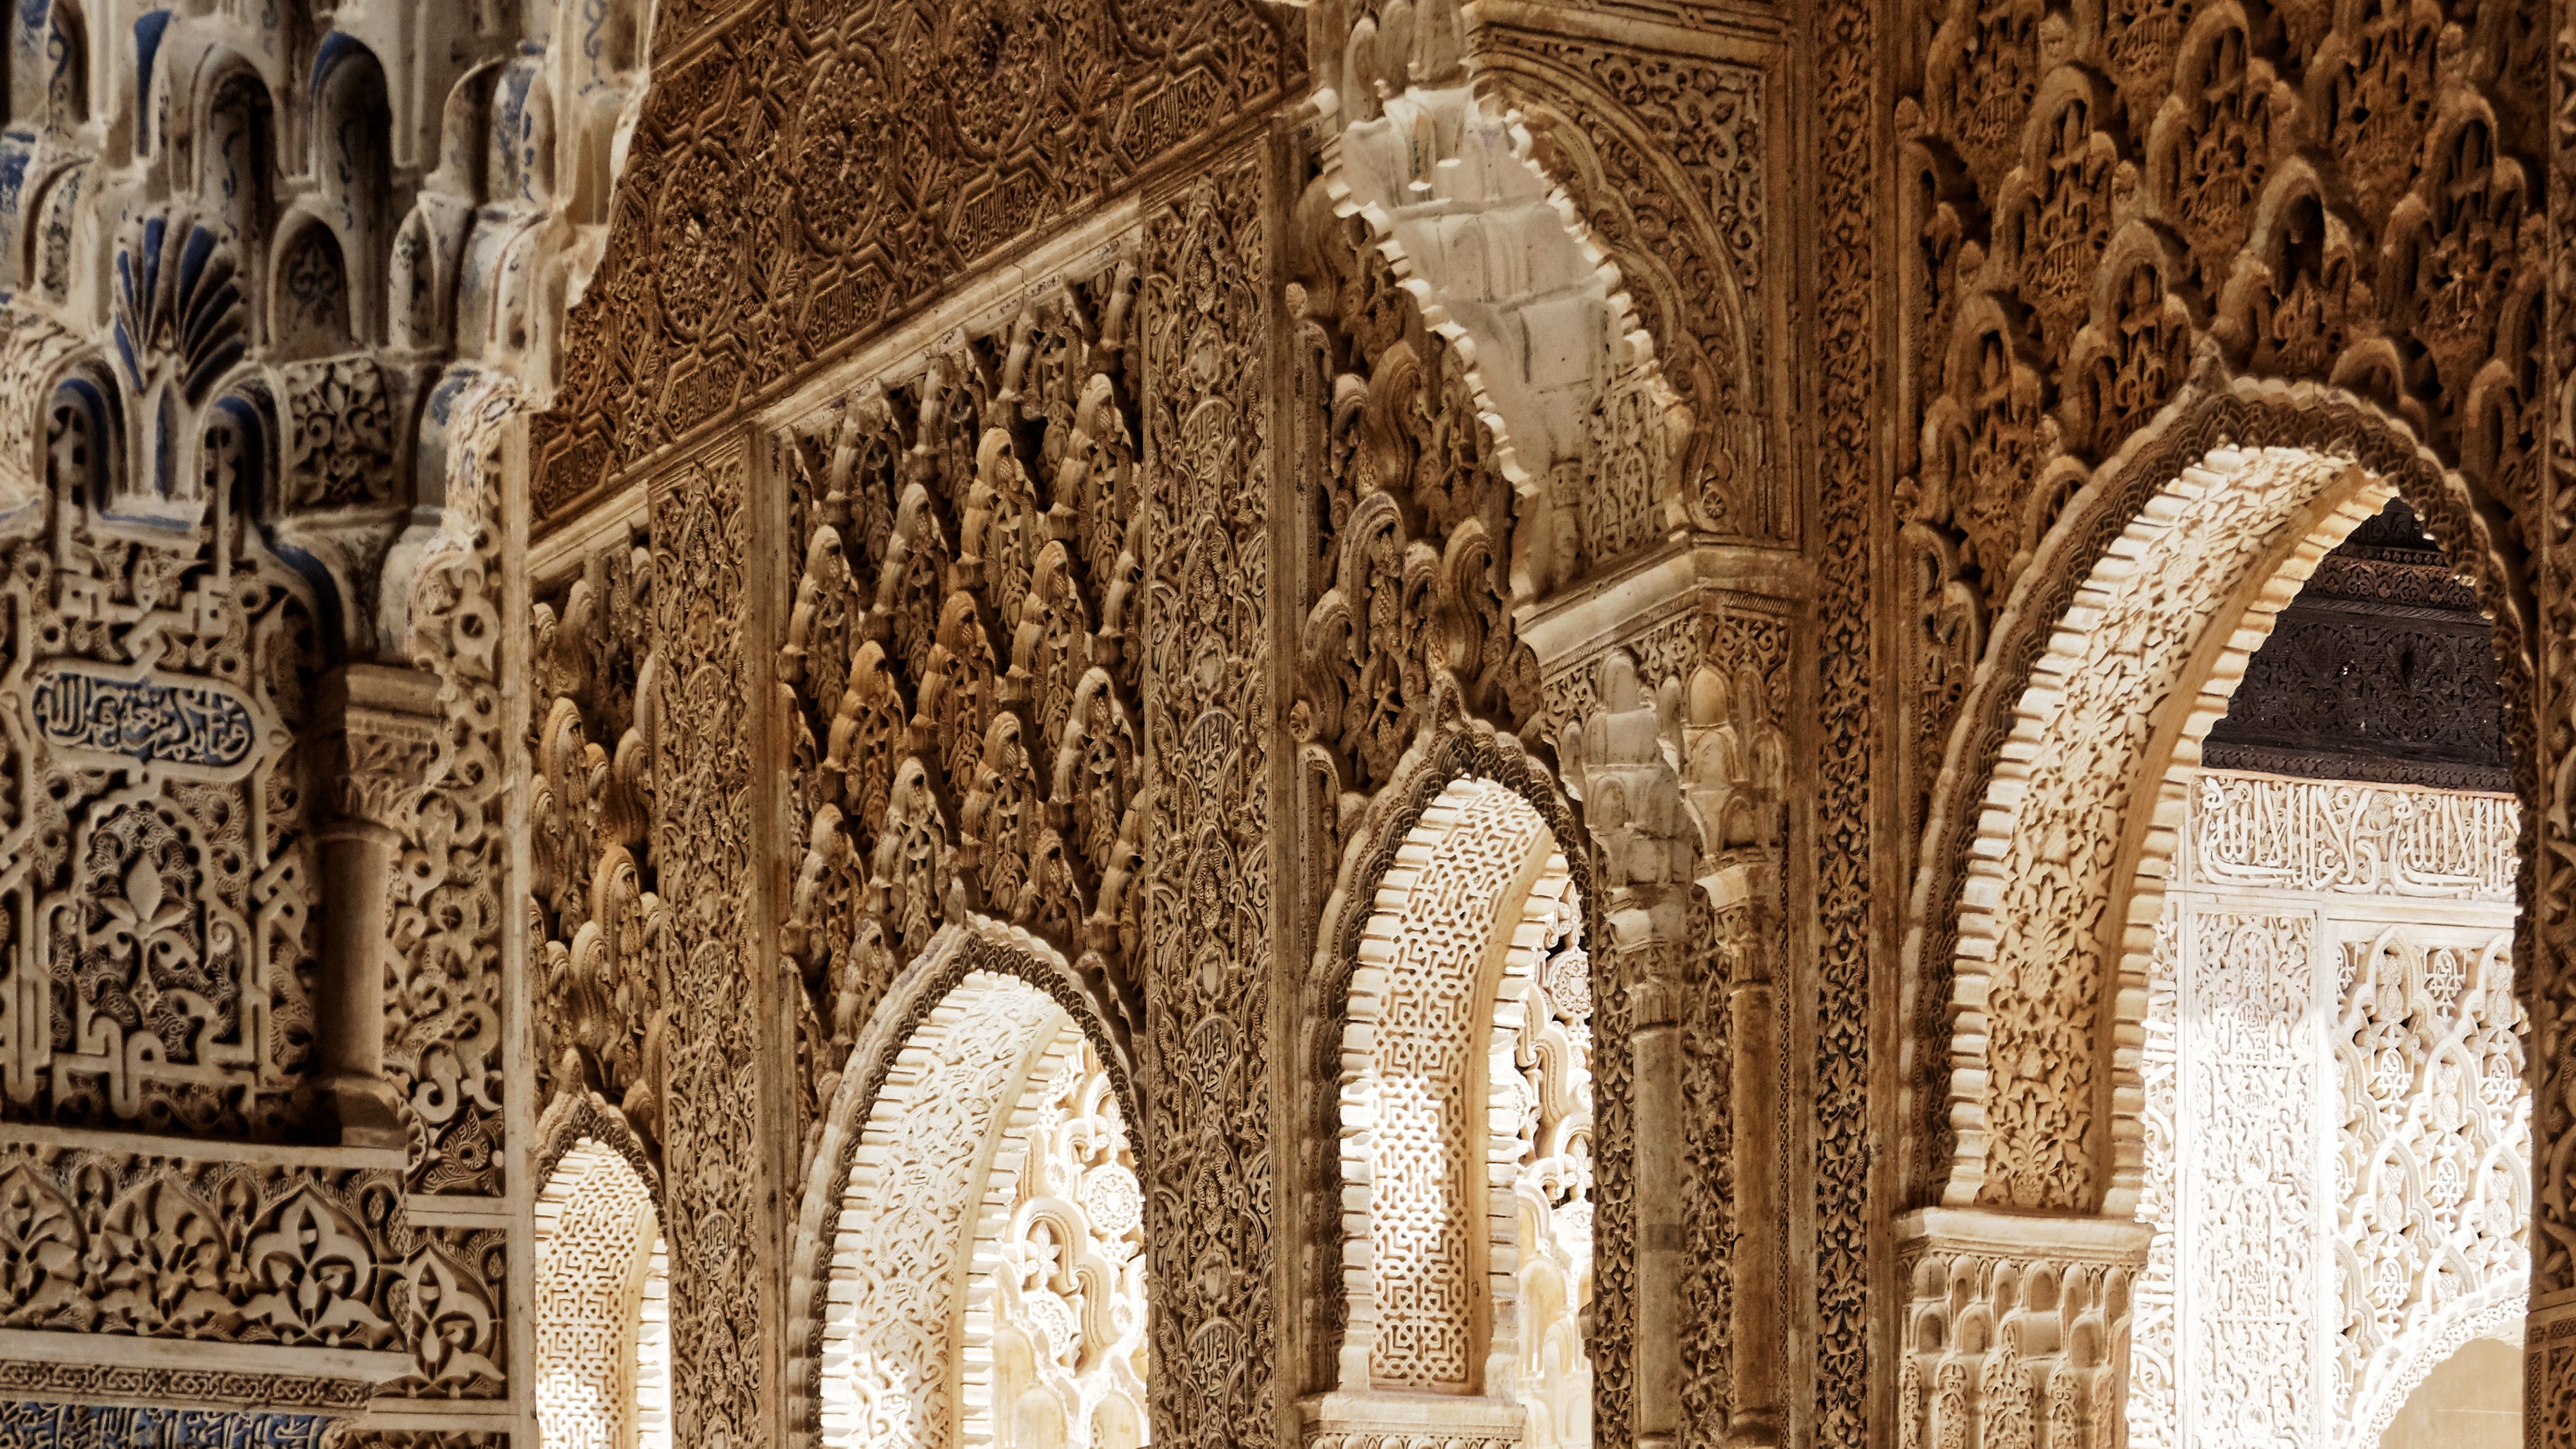
architecture, antique, building, palace, old, arch, castle, facade, cathedral, chapel, place of worship, world heritage, places of interest, fortress, spain, monastery, andalusia, mosque, synagogue, history, abbey, tourist attraction, granada, middle ages, arabic, alhambra, gothic architecture, ancient history, byzantine architecture